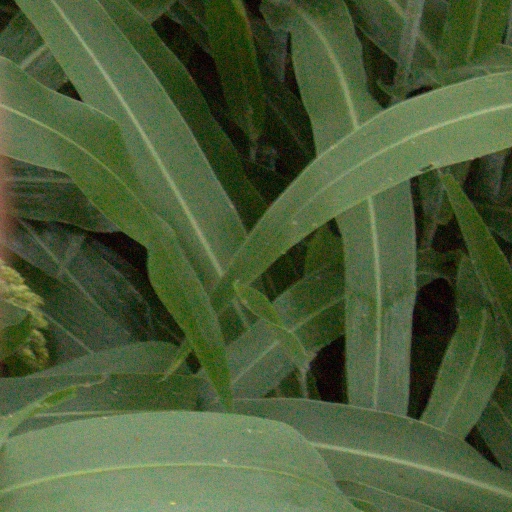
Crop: sorghum